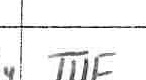
Label: the